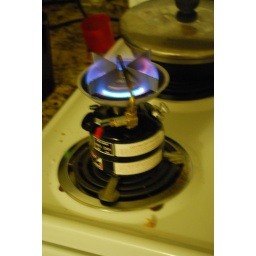
Coleman stove I found in my Dad's old camp gear, running on God knows how old gas